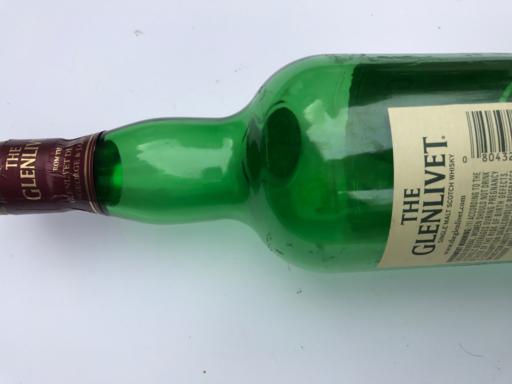
Label: glass